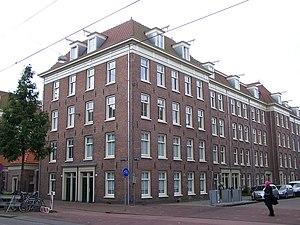
M'Bark Boussoufa dit Mbark Boussoufa, né le 15 août 1984 à Amsterdam, est un footballeur international marocain évoluant au poste de milieu de terrain.